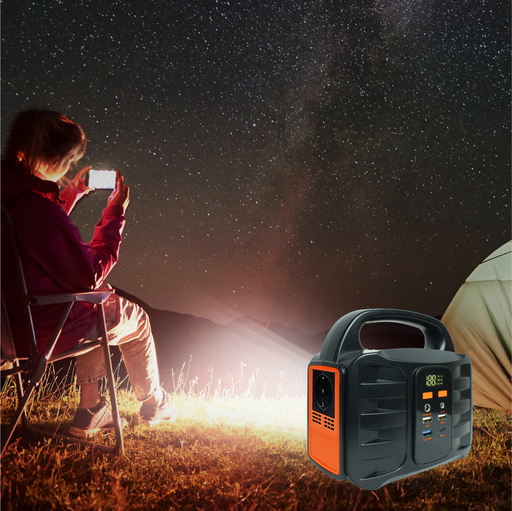
קטגוריה: נסיעות טיולים ופנאי
תיאור: תחנת כח ניידת
דגם: ENERGIX-40